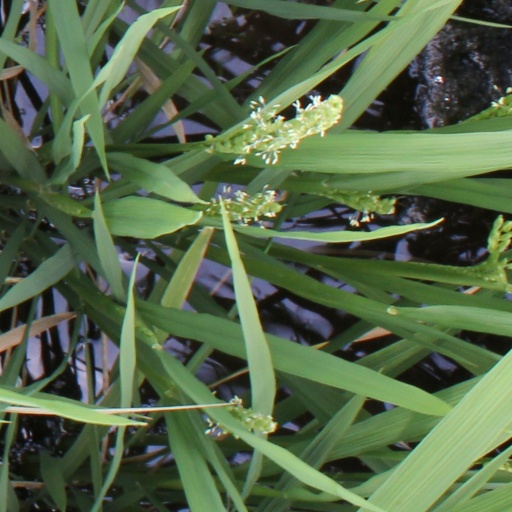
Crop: rice